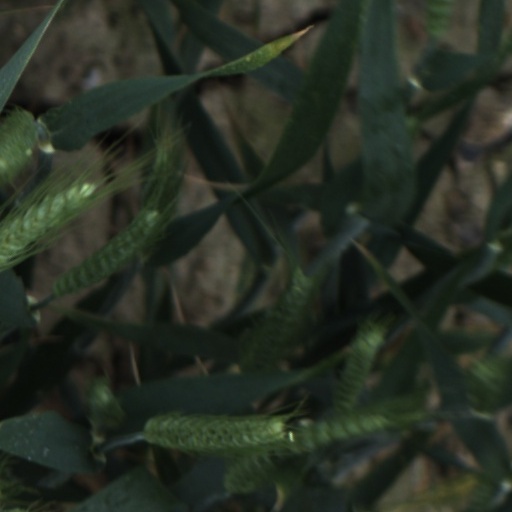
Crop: wheat